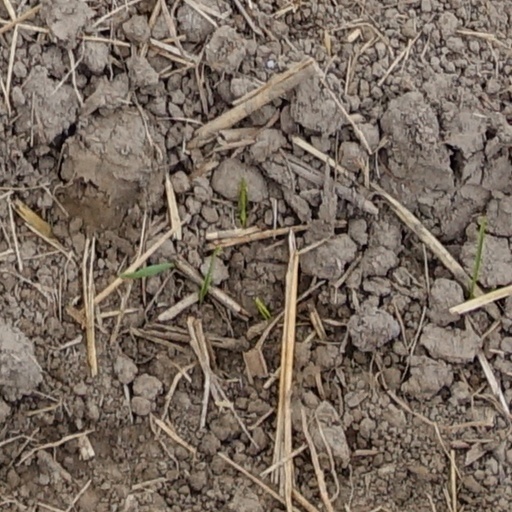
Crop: wheat